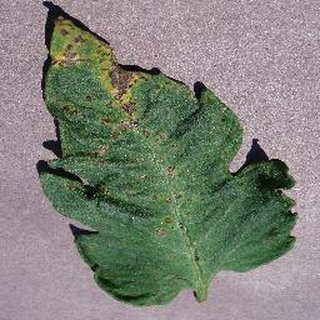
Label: tomato_septoria_leaf_spot